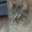
Label: cat